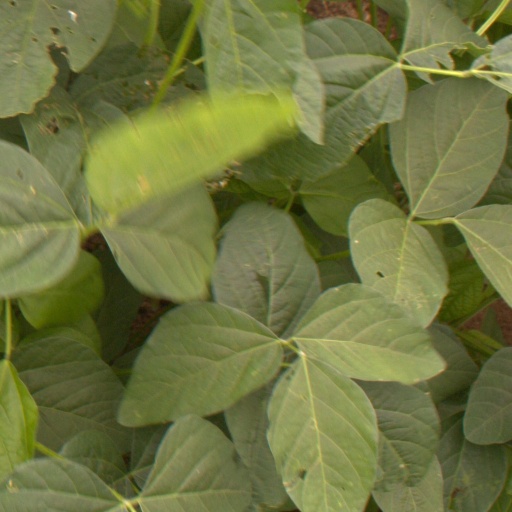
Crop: soybean